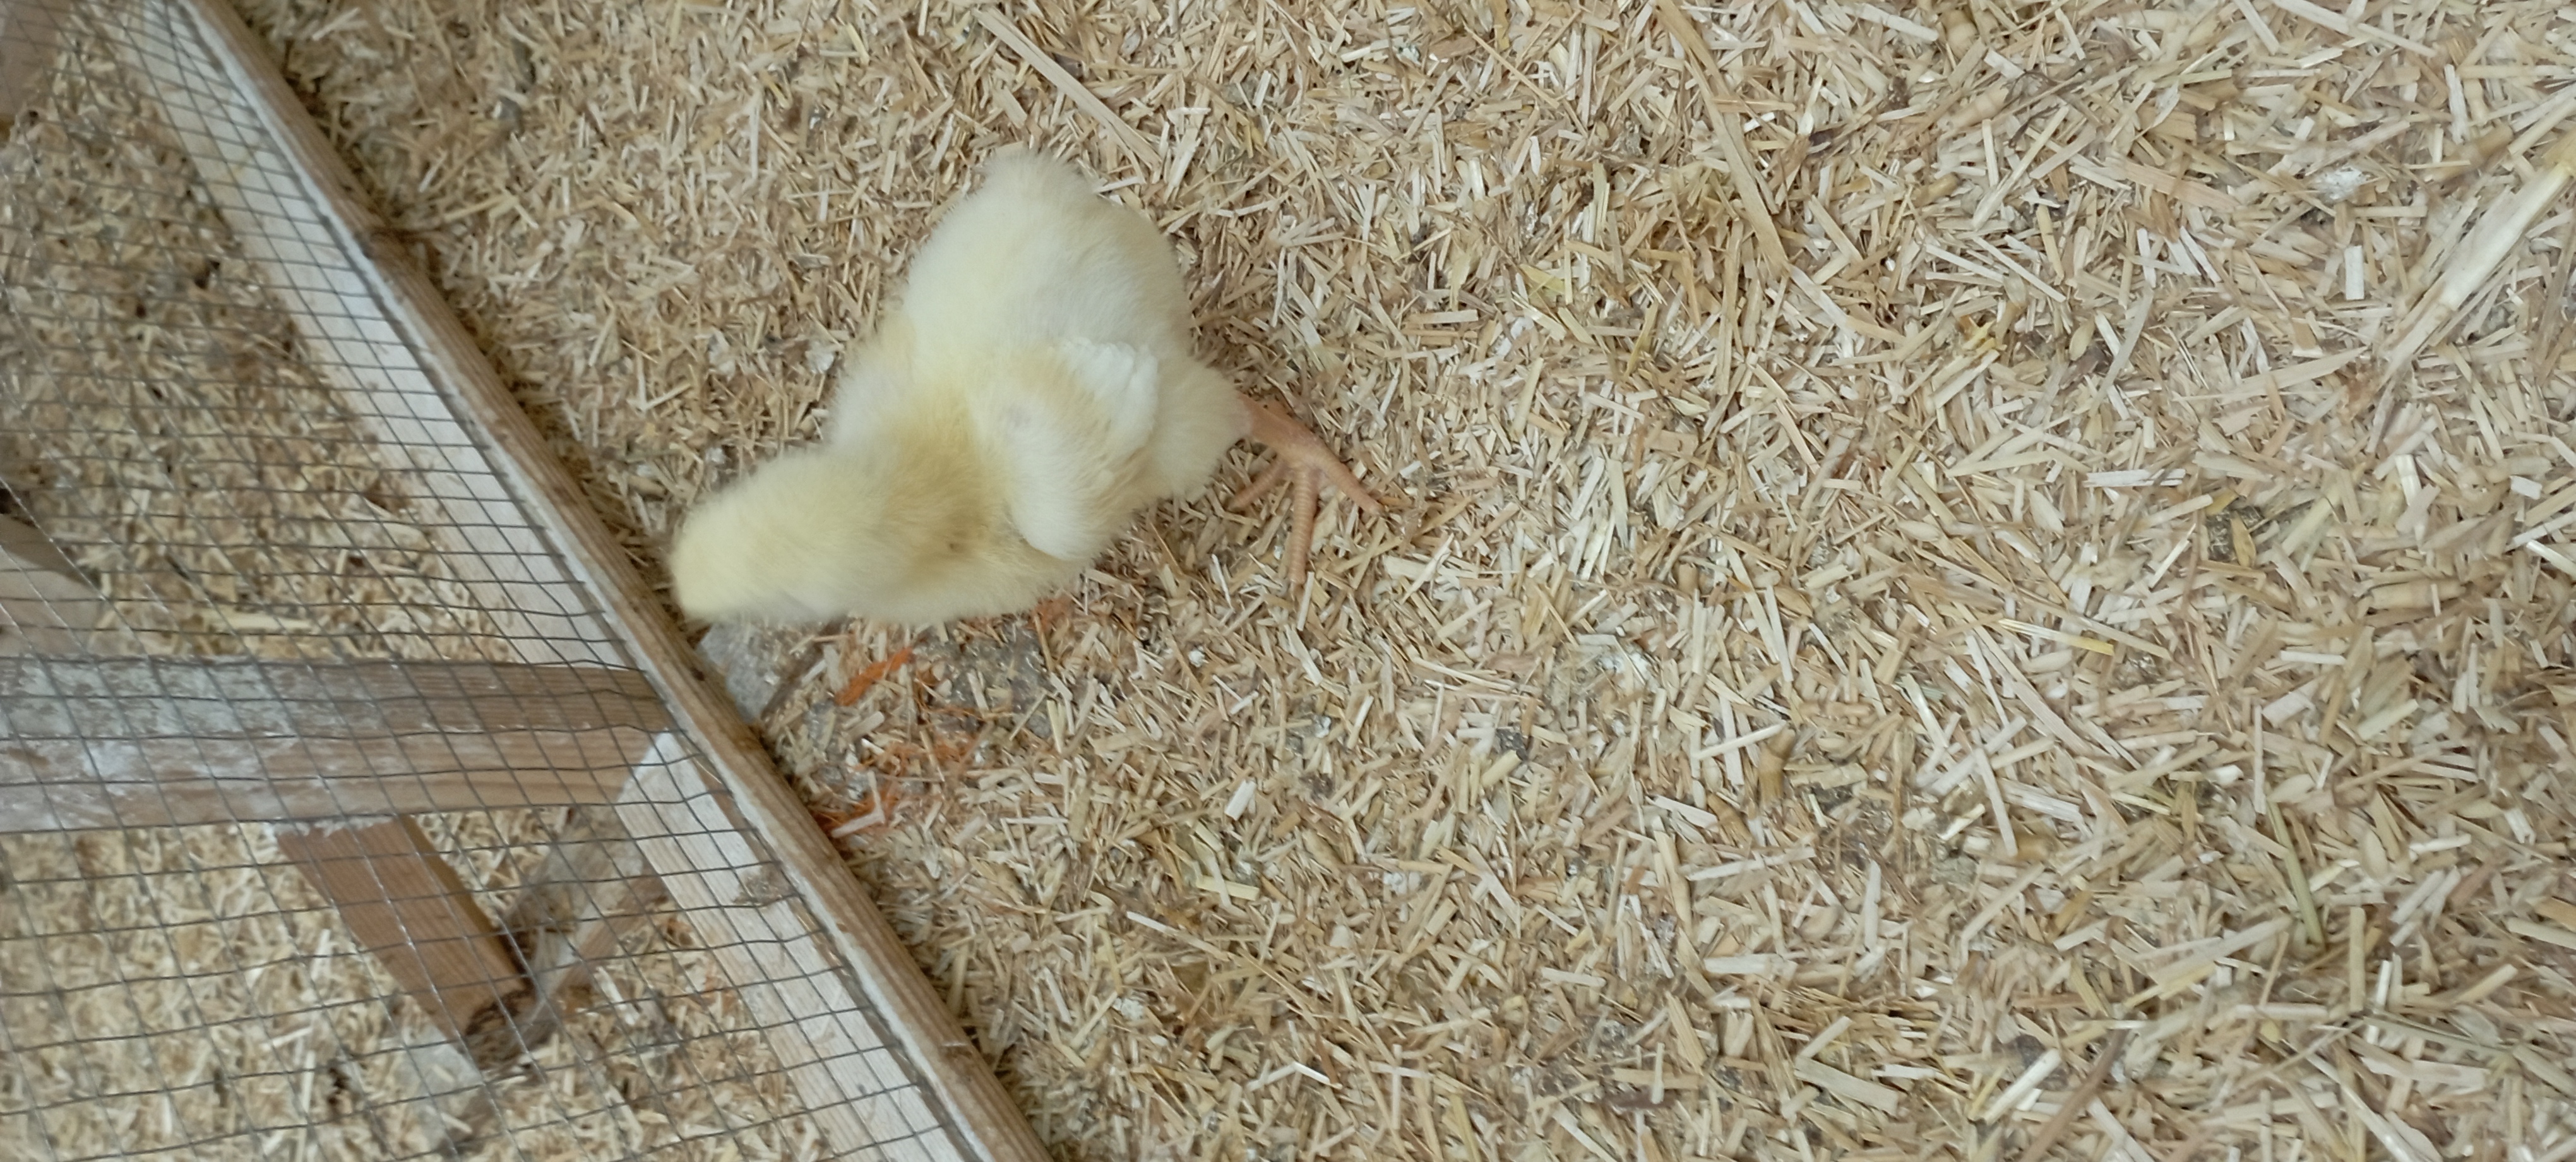
Weight: 157 g